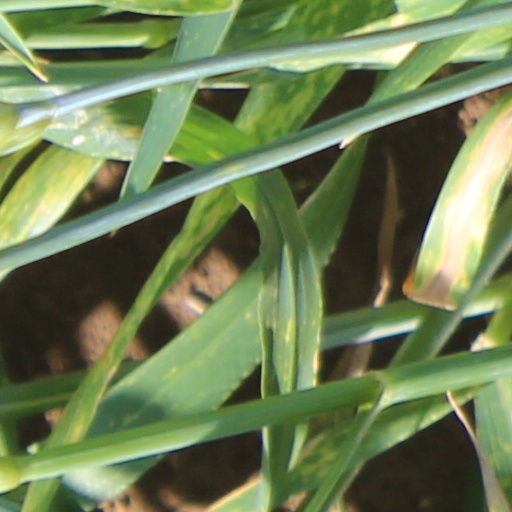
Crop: wheat